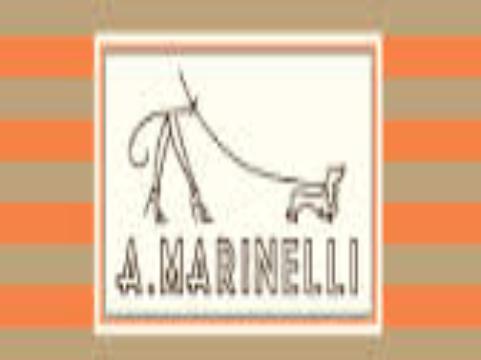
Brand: A. Marinelli
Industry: Food